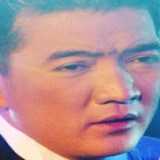
ca sĩ Đàm Vĩnh Hưng